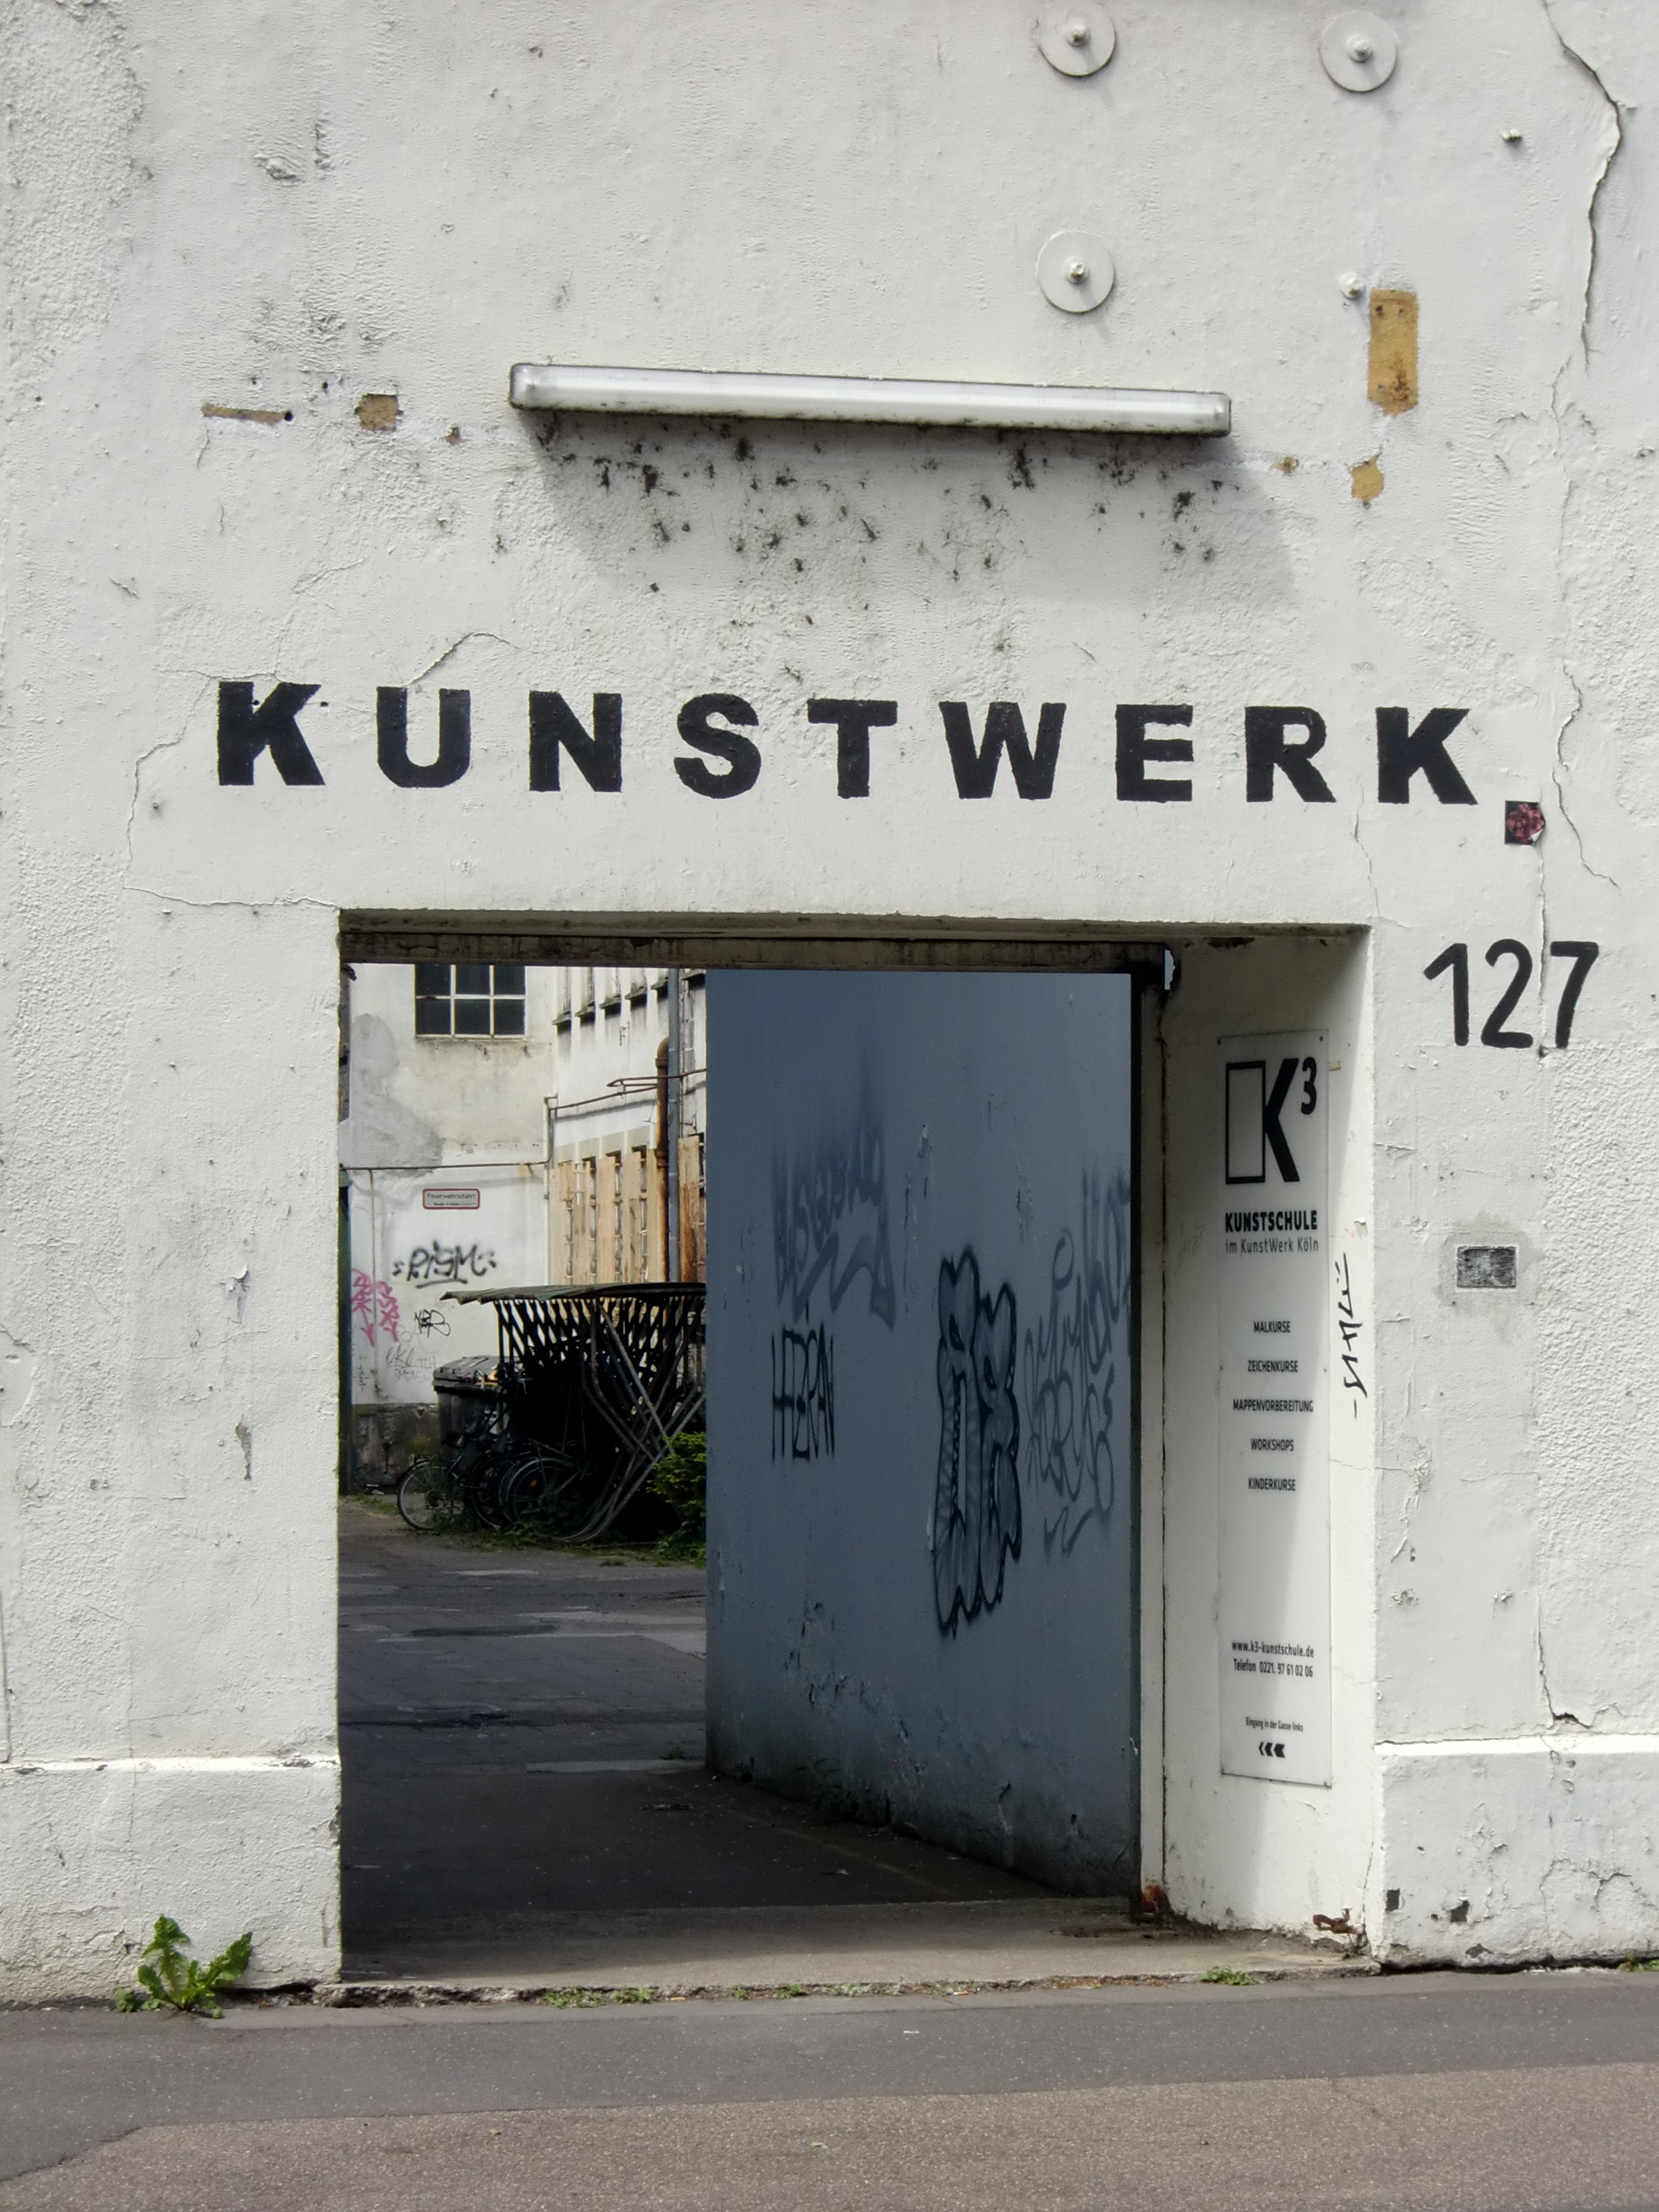
architecture, road, white, street, wall, transit, sign, facade, signage, lane, artwork, art, passage, input, portal, urban area, kunstschule